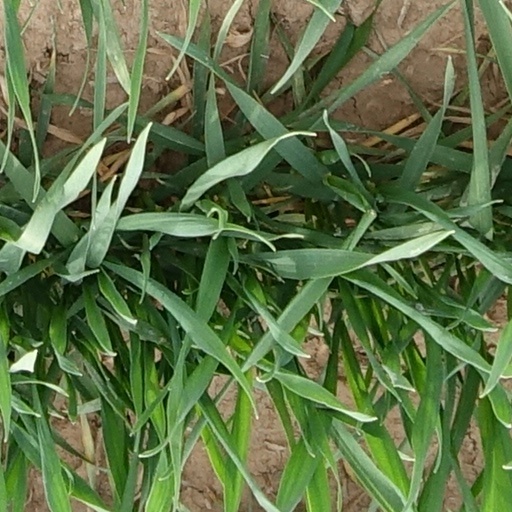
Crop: wheat